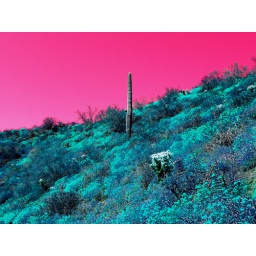
Saguaro in pink sky